University of Georgia

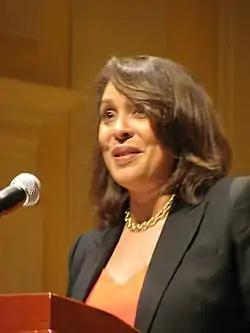
Natasha Tretheway, United States Poet Laureate

University graduates include over 110 state and federal legislators, 70 federal judges, and numerous state supreme court justices, government officials, and ambassadors. Notable alumni include former acting United States Attorney General Sally Yates, Ertharin Cousin who was named to the "TIME" 100 most influential people in the world list, John Archibald Campbell, a U.S. Supreme Court Justice, and President Pro Tempore of the U.S. Senate Richard B. Russell Jr. Twenty-five University of Georgia alumni have become state governors, including six of the last seven Governors of Georgia: George Busbee, Joe Frank Harris, Zell Miller, Roy Barnes, Sonny Perdue, and Brian Kemp. Miller also served as United States Senator as did several other UGA alumni including Johnny Isakson, and Saxby Chambliss. Examples of some other alumni who served in high levels of government included Abdul Karim al-Iryani, the former prime minister of Yemen; Lloyd D. Brown, an Army major general who commanded the 28th Infantry Division in World War II; William Tapley Bennett Jr., a U.S. ambassador to the Dominican Republic, Portugal, NATO, and the United Nations Security Council; Randy Evans, the former U.S. ambassador to Luxembourg; Eugene E. Habiger, an Air Force four-star general who served as Commander-in-Chief of the United States Strategic Command from 1996 to 1998; Chee Soon Juan, a neuropsychologist, research fellow at universities including the University of Chicago, a politician, and leader of the Singapore Democratic Party; and Phil Gramm, an economist and U.S. Senator from Texas.